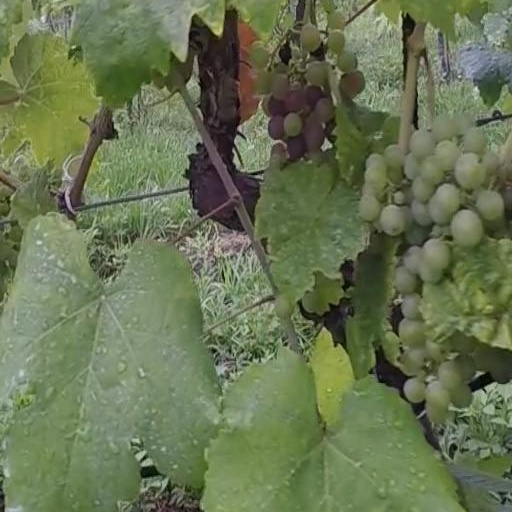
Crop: grape